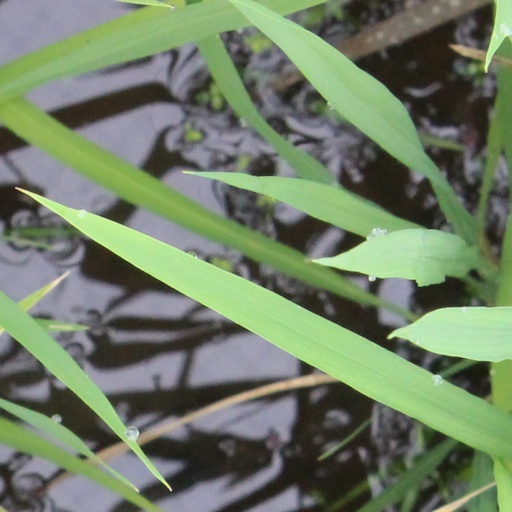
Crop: rice